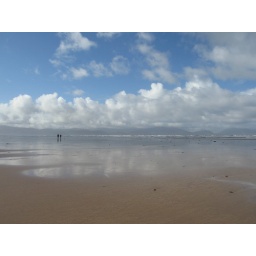
Enormous beach at Inch Strand backed by a large network of sand dunes.